IEEE 11073 service-oriented device connectivity

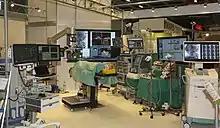
Demonstrator at conhIT trade fair 2016 showing manufacturer-independent medical device interoperability based on IEEE 11073 SDC standards family.

The IEEE 11073 service-oriented device connectivity (SDC) family of standards defines a communication protocol for point-of-care (PoC) medical devices. The main purpose is to enable manufacturer-independent medical device-to-device interoperability. Furthermore, interconnection between medical devices and medical information systems is enabled. However, IEEE 11073 SDC does not compete with established and emerging standards like HL7 v2 or HL7 FHIR. IEEE 11073 SDC is part of the established ISO/IEEE 11073 family of standards.